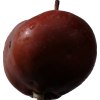
Label: Apple 18